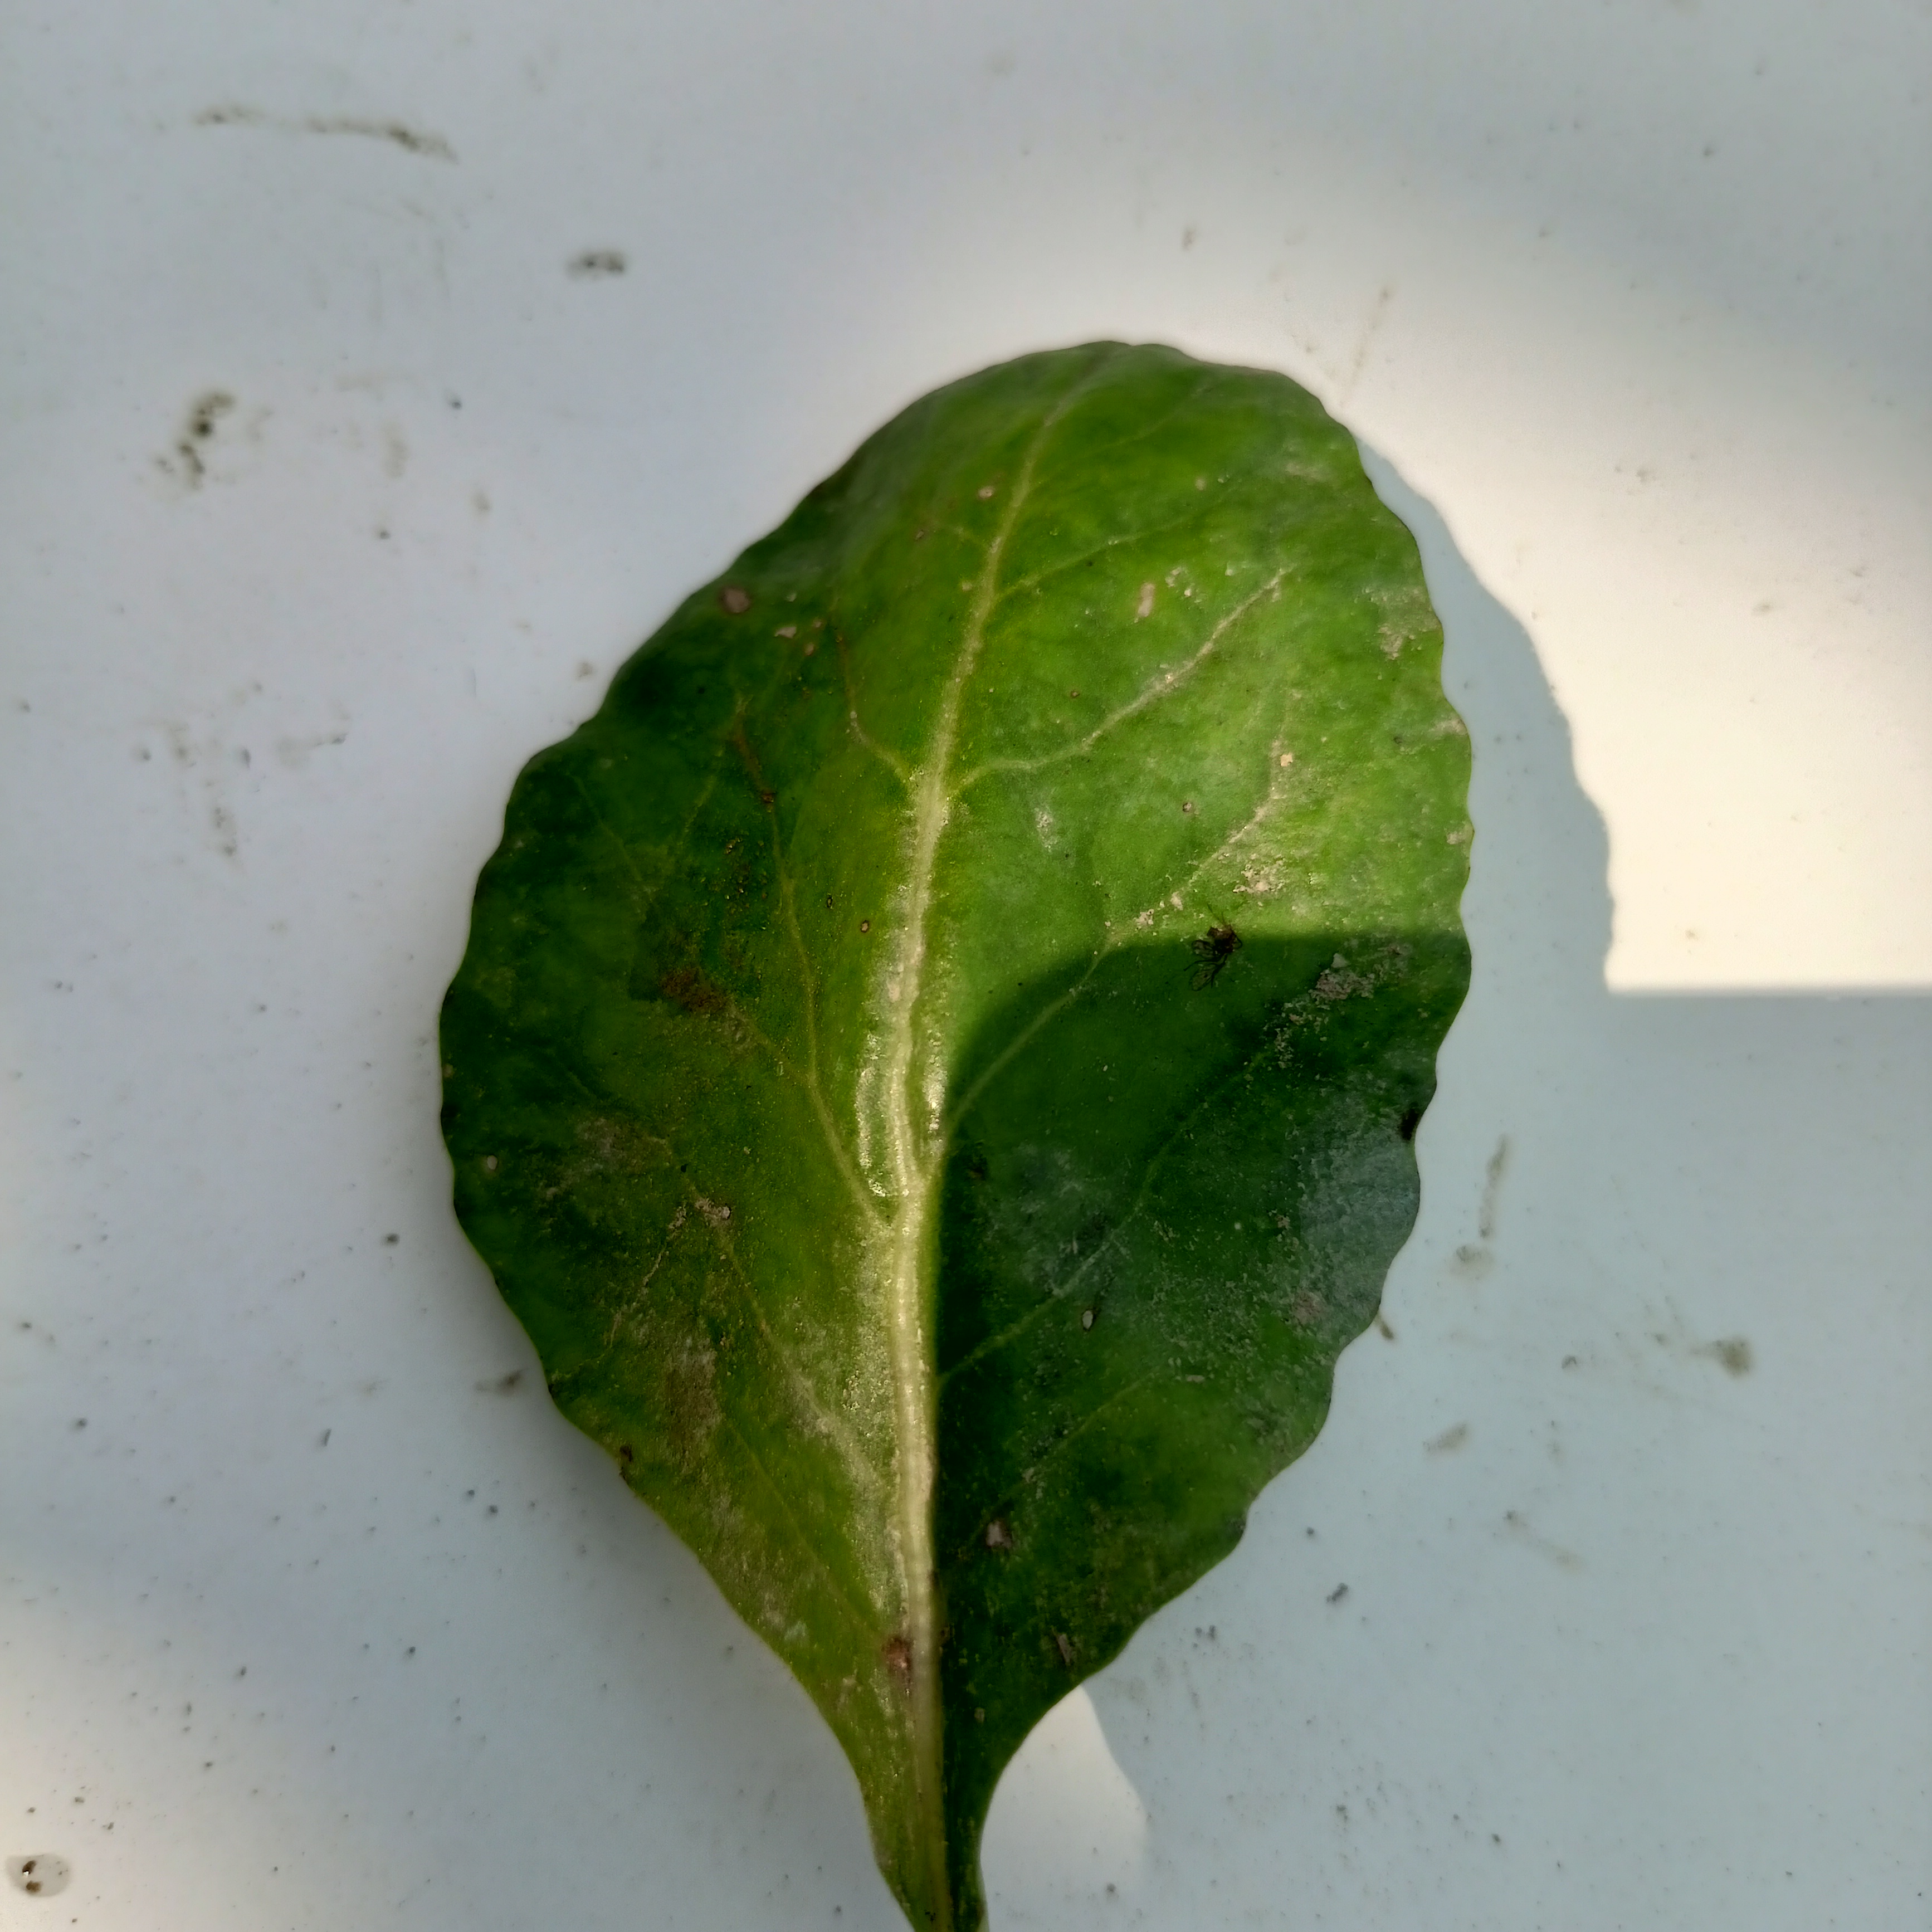
Label: Healthy